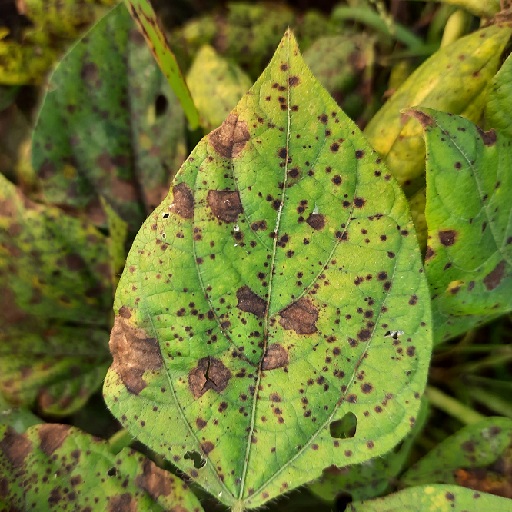
Label: Anthracnose